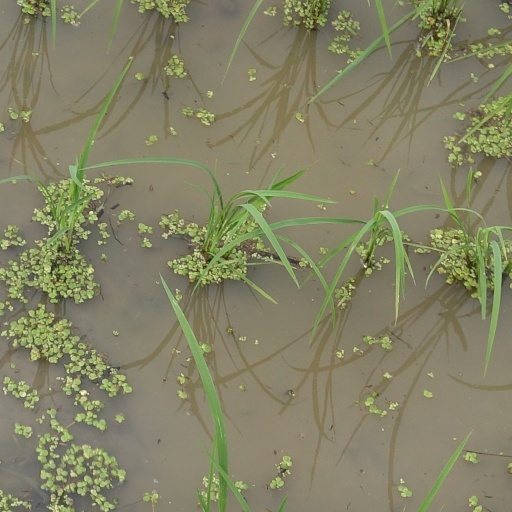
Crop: rice